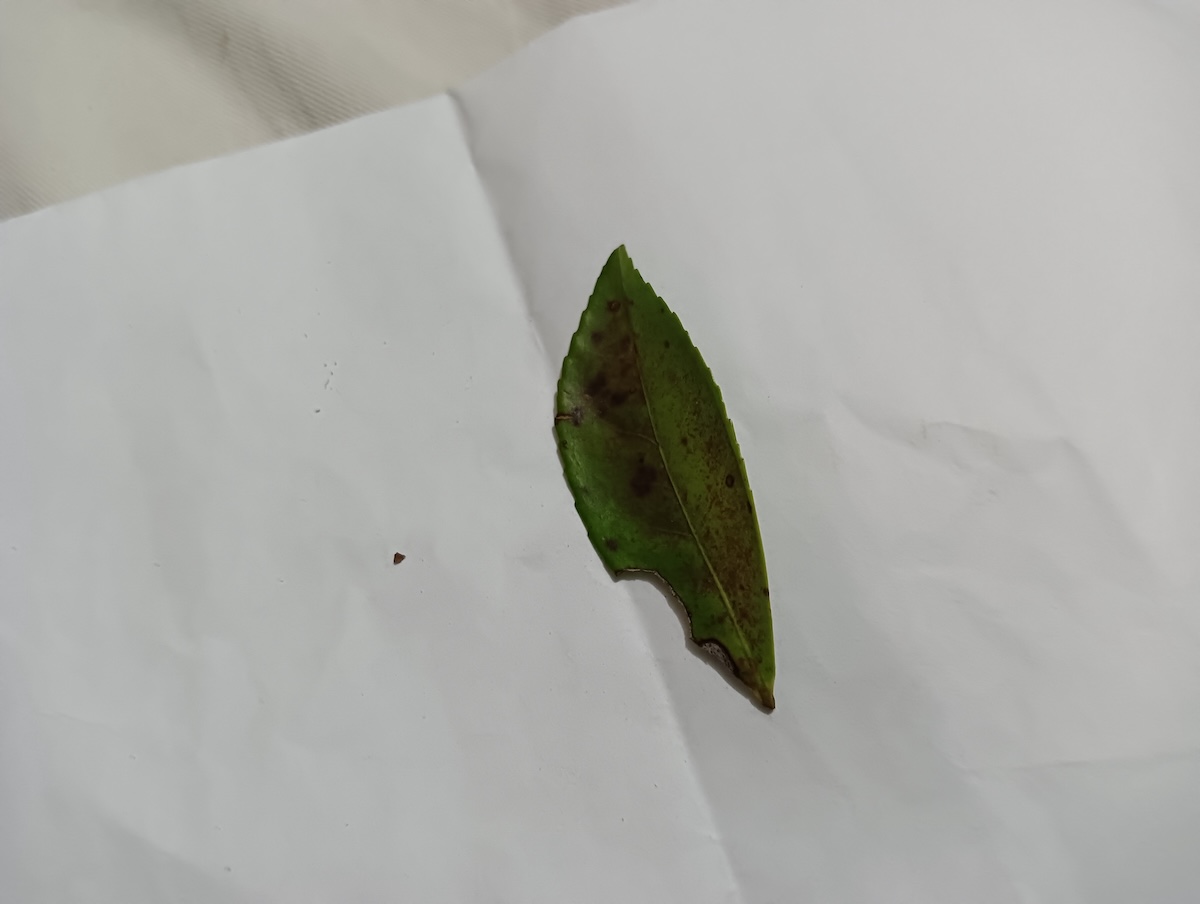
Label: Red spider